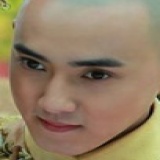
diễn viên Trương Duệ